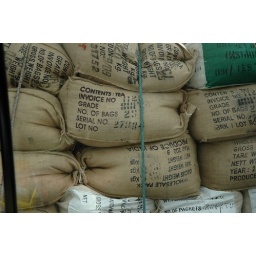
Bags in front of the car window